Sakaida Station

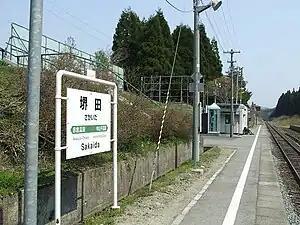
Sakaida Station in April 2009

is a railway station in the town of Mogami, Yamagata, Japan, operated by East Japan Railway Company (JR East).